Vrisa

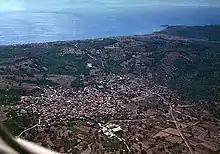
Aerial view of Vrisa village in summer 1998

Vrisa is a village in the southern part of Lesbos island approximately 50 km from Mytilene. The village is named after one of the two girls Agamemnon took from Lesbos during the ten-year Trojan War. Five kilometers south is the famous Vatera beach.